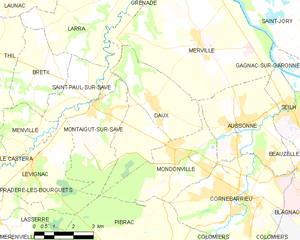
Daux est une commune française située dans le département de la Haute-Garonne, en région Occitanie.